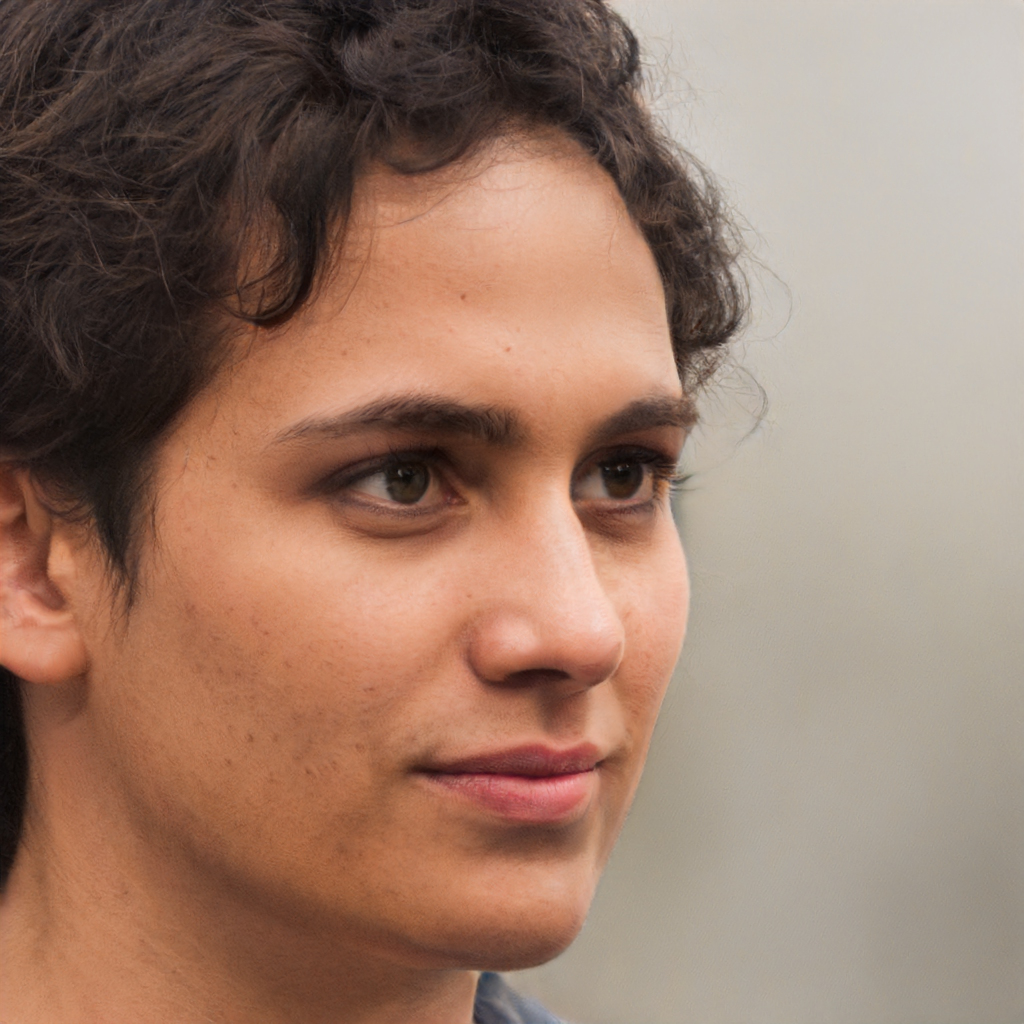
Gender: Male